Beer in the United States

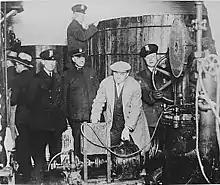
Detroit Police discover an underground brewery during Prohibition.

One of the earliest large-scale brewers was Best Brewing (later renamed Pabst Brewing Company), a Milwaukee brewery built by German immigrant Phillip Best in the 1840s. Other successful breweries of the era begun by German immigrants in Milwaukee included Valentin Blatz Brewing Company, Joseph Schlitz Brewing Company, and Miller Brewing Company.